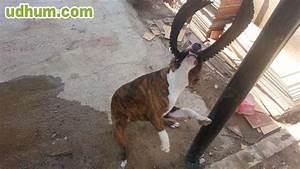
dog